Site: brandenburg
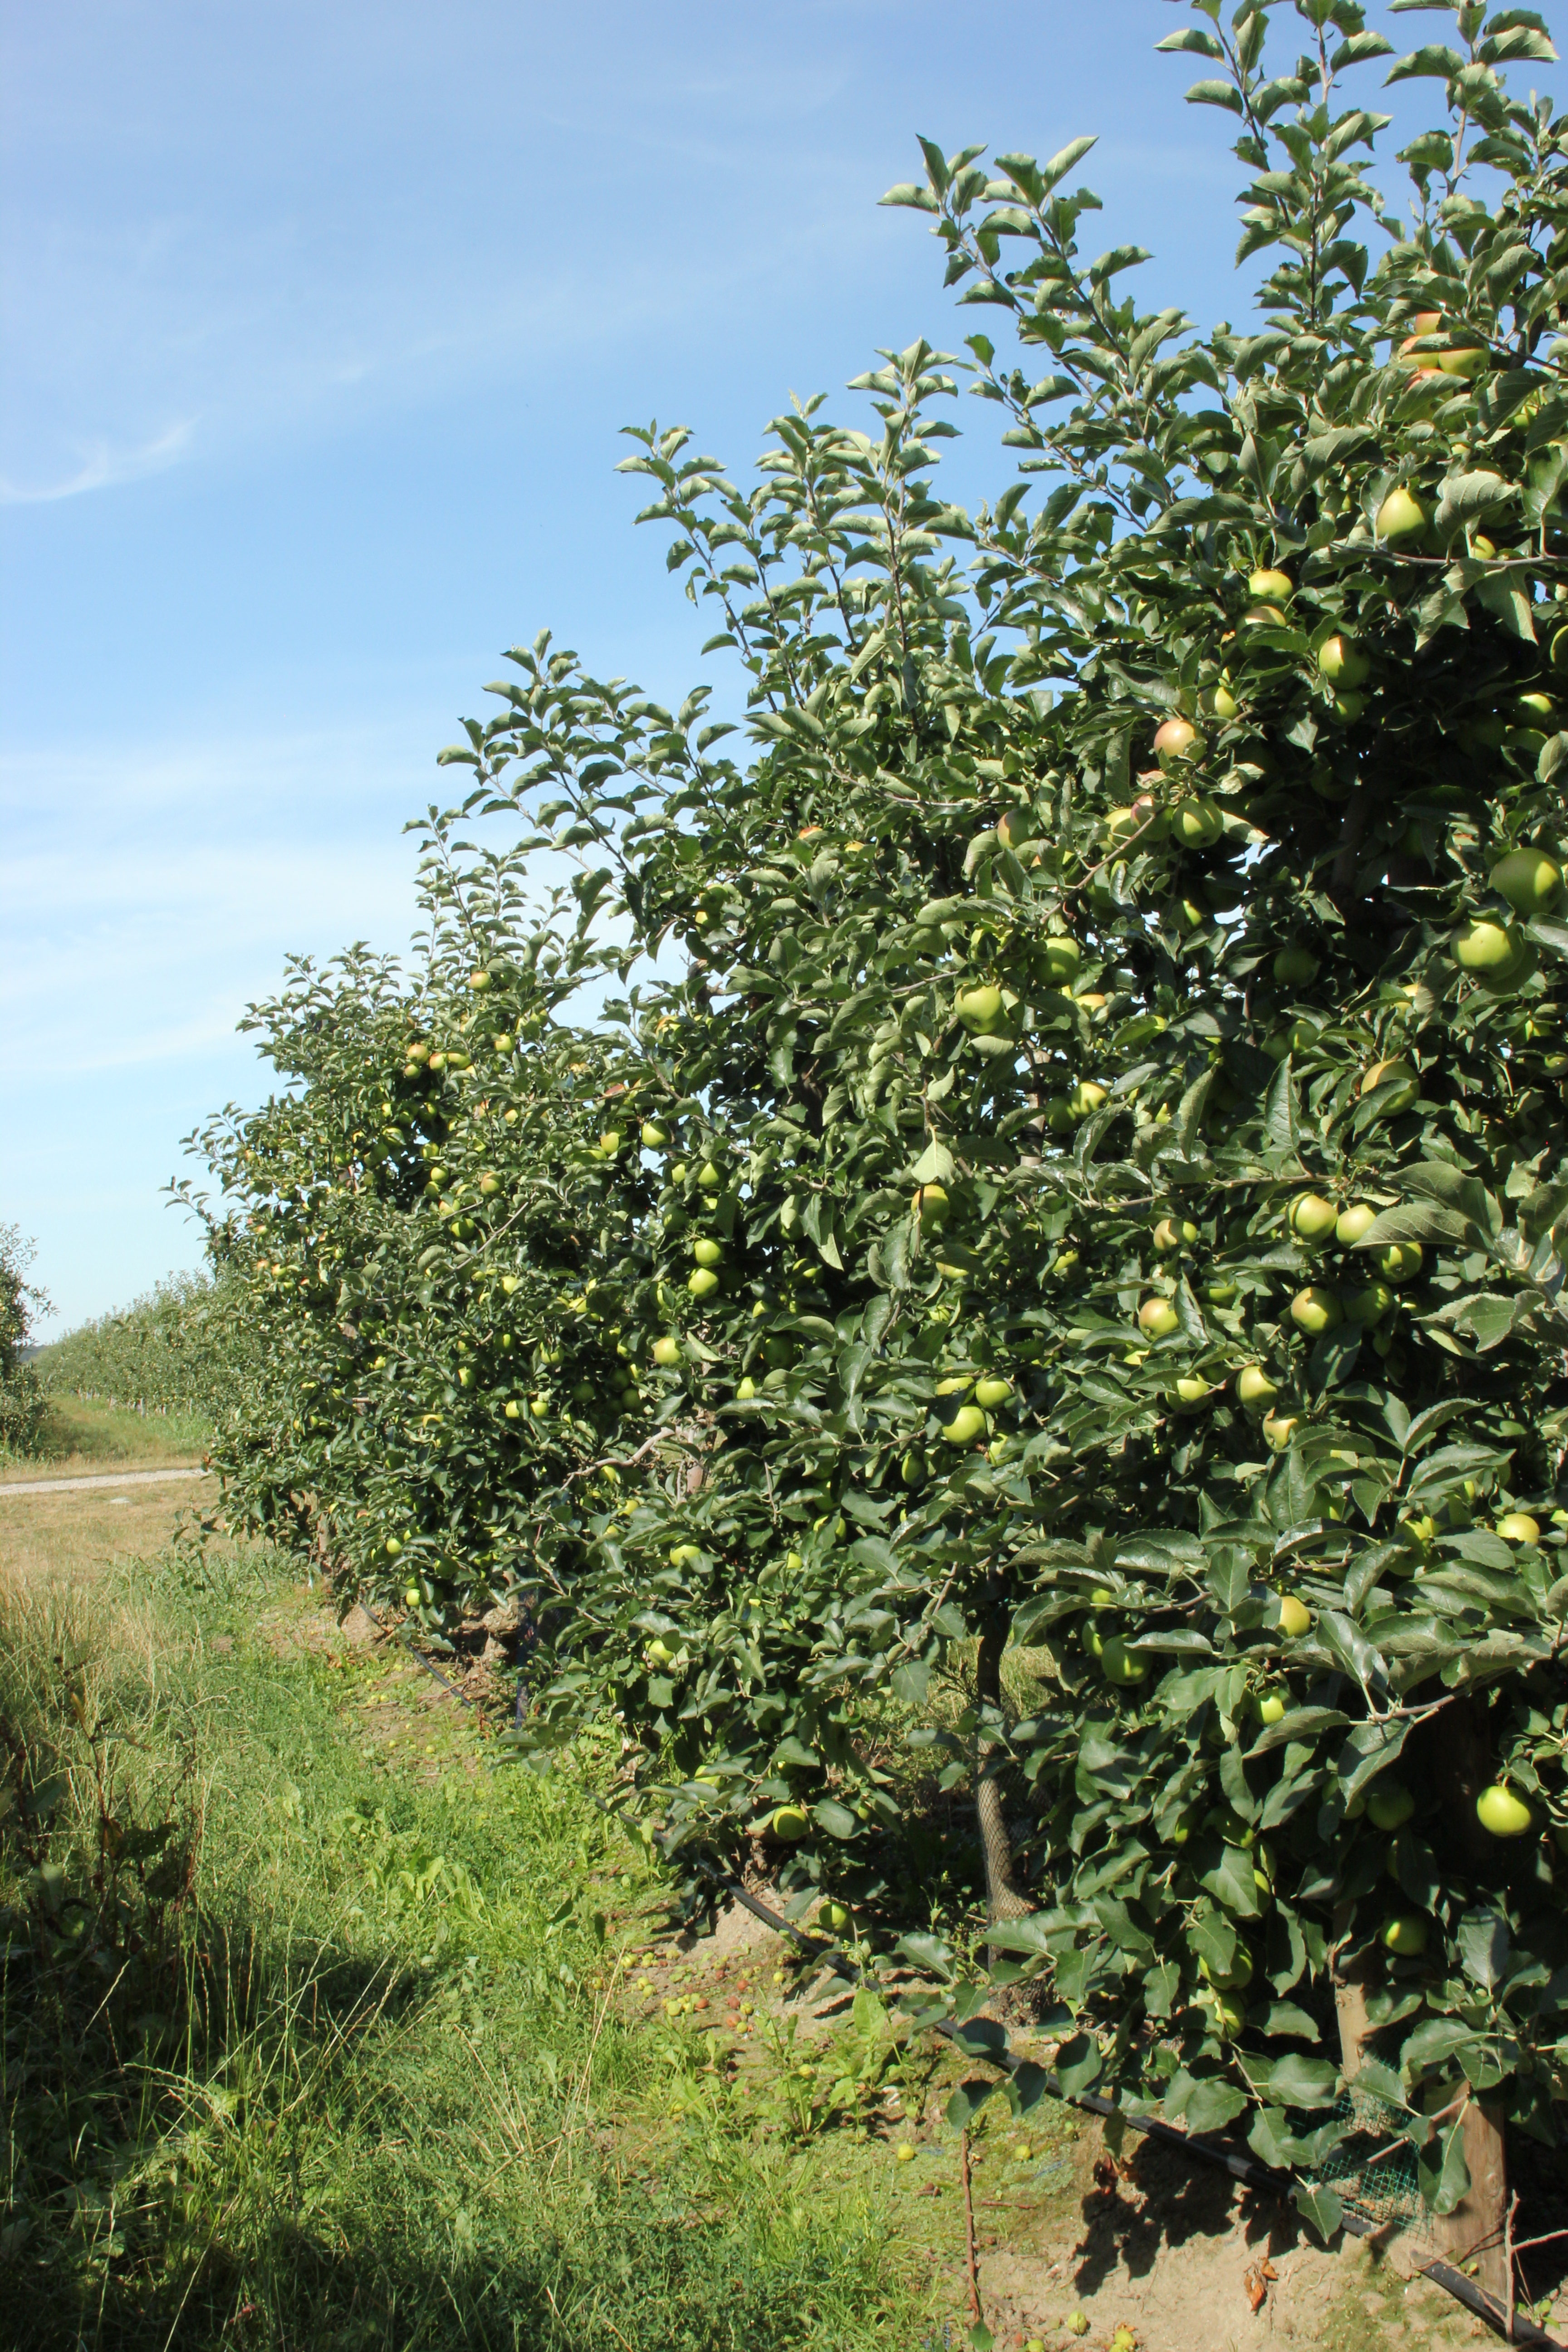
Growth stage (BBCH 77): Development of fruit